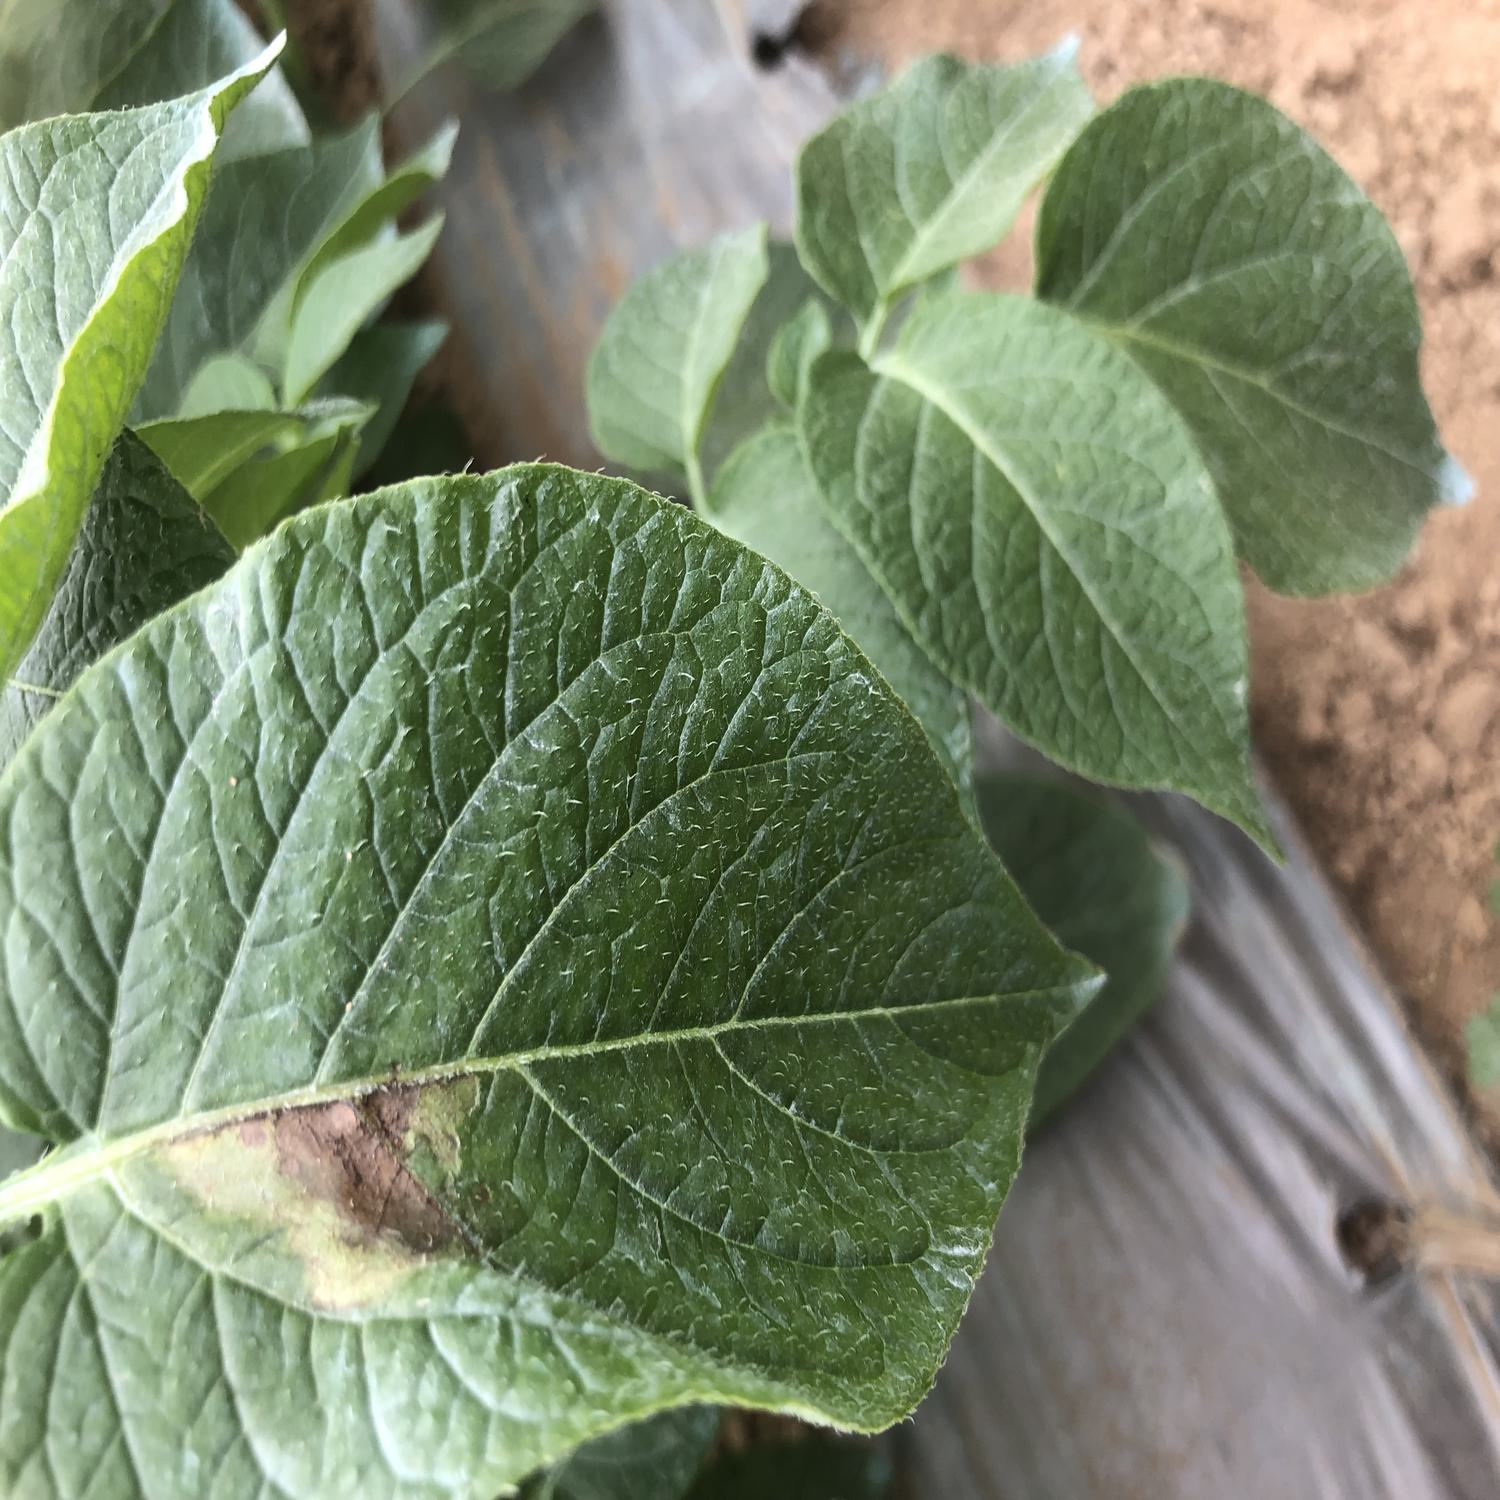
Label: Phytopthora